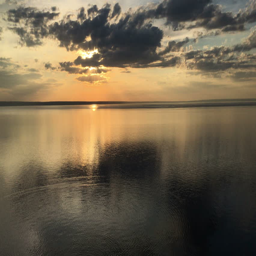
sunset above the sea time lapse